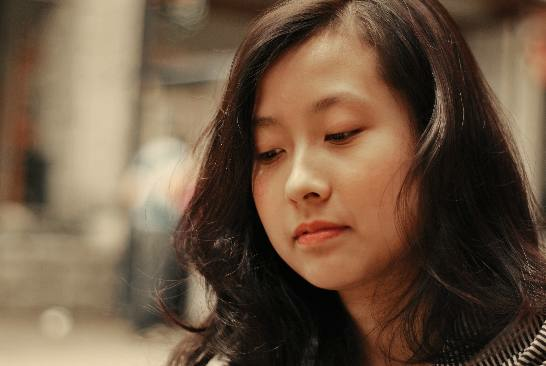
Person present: Yes